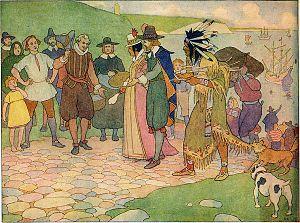
Pocahontas, 1906, par Elmer Boyd Smith.